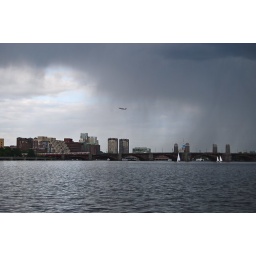
boats plane and train in the rain